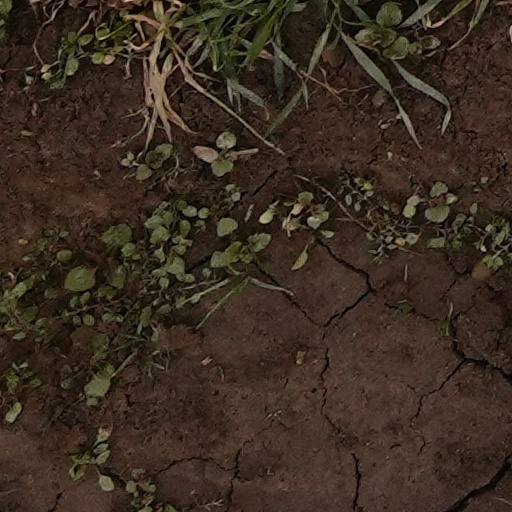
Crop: wheat